Bhawani Waghjai Temple, Terav

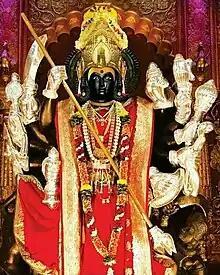
Statue of Bhawani Aai at Terav

This is the only temple in Maharashtra where statues of all nine forms of Goddess Parvati, popularly known as Navadurga, are installed.